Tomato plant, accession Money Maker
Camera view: tilt-top (135 deg); turntable rotation: 330 degrees
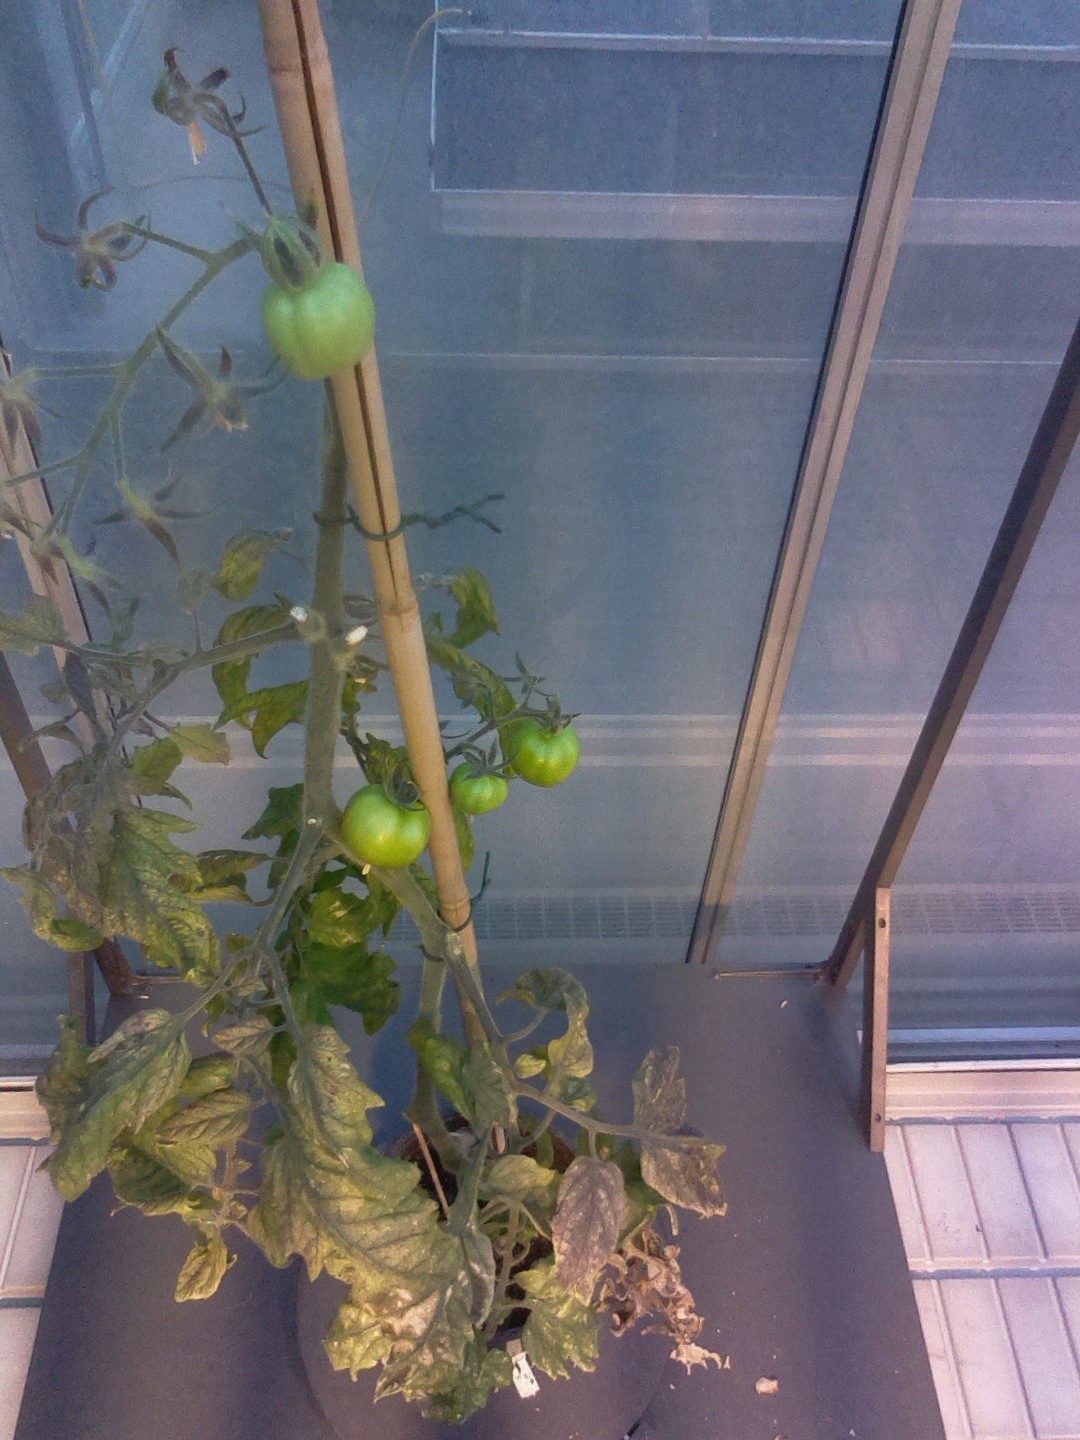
BBCH growth stage 78: 80% -90% of final fruit size